Caulk boots

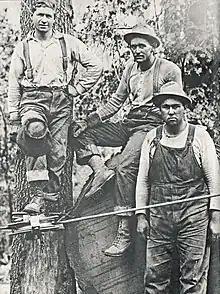
AI upscaled image of Madera Sugar Pine Company loggers wearing caulked boots in the Sierra Nevada (1927)

Caulk boots or calk boots (also called cork boots, timber boots, logger boots, logging boots, or corks) are a form of rugged spike-soled footwear that are most often associated with the timber industry. They are worn for traction in the woods and were especially useful in timber rafting. These boots were part of the traditional lumber worker's basic equipment, along with axe, peavey and crosscut saw.